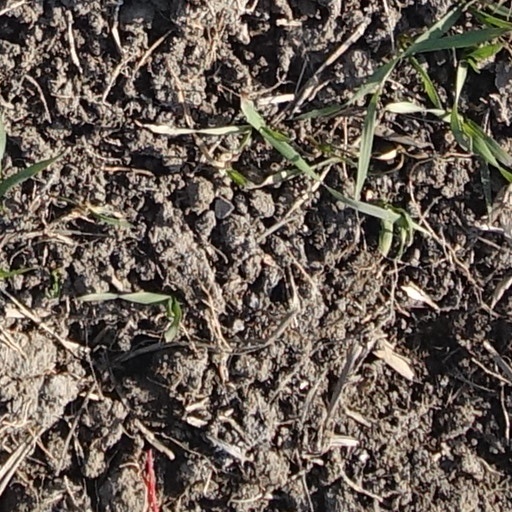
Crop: wheat